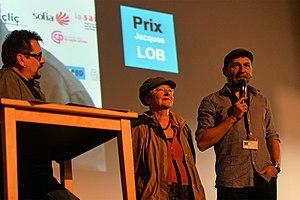
Le scénariste Kris recevant le prix Jacques Lob au festival bd BOUM 2018.
Le prix Jacques-Lob, créé en hommage au scénariste Jacques Lob en 1991, est un prix de bande dessinée remis chaque année lors du festival bd BOUM de Blois. Il récompense un auteur émergent, scénariste ou dessinateur-scénariste, ayant déjà publié plusieurs albums.
Christophe Goret, dit Kris, né le 4 septembre 1972 à Brest, est un scénariste de bande dessinée français.